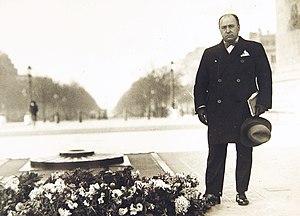
Gabriel Boissy à côté de la tombe du Soldat inconnu, photo issue du Fonds Bibliothèque Méjanes, Aix-en-Provence, droits réservés
Gabriel Boissy, né le 26 février 1879 au Lonzac et mort le 23 septembre 1949 à Biot, est un écrivain, journaliste, rédacteur en chef de Comœdia et critique théâtral français.